1897 Western Conference football season

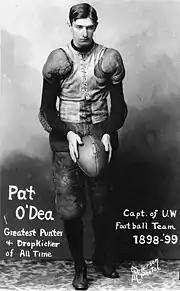
Pat O'Dea of Wisconsin

Wisconsin, coached by Philip King, won its second consecutive conference championship with a record of 9–1 (3–0 against conference opponents). The Badgers' sole loss was against a team of Wisconsin alumni. The Badgers shut out eight opponents and outscored all opponents, 210 to 14. On defense, the team led the conference, allowing an average of 1.4 points per game. Pat O'Dea, an Australian who played fullback and excelled as a kicker, starred for the Badgers.